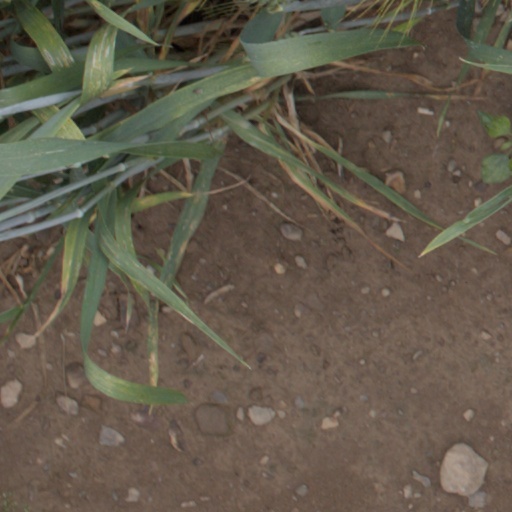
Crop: wheat